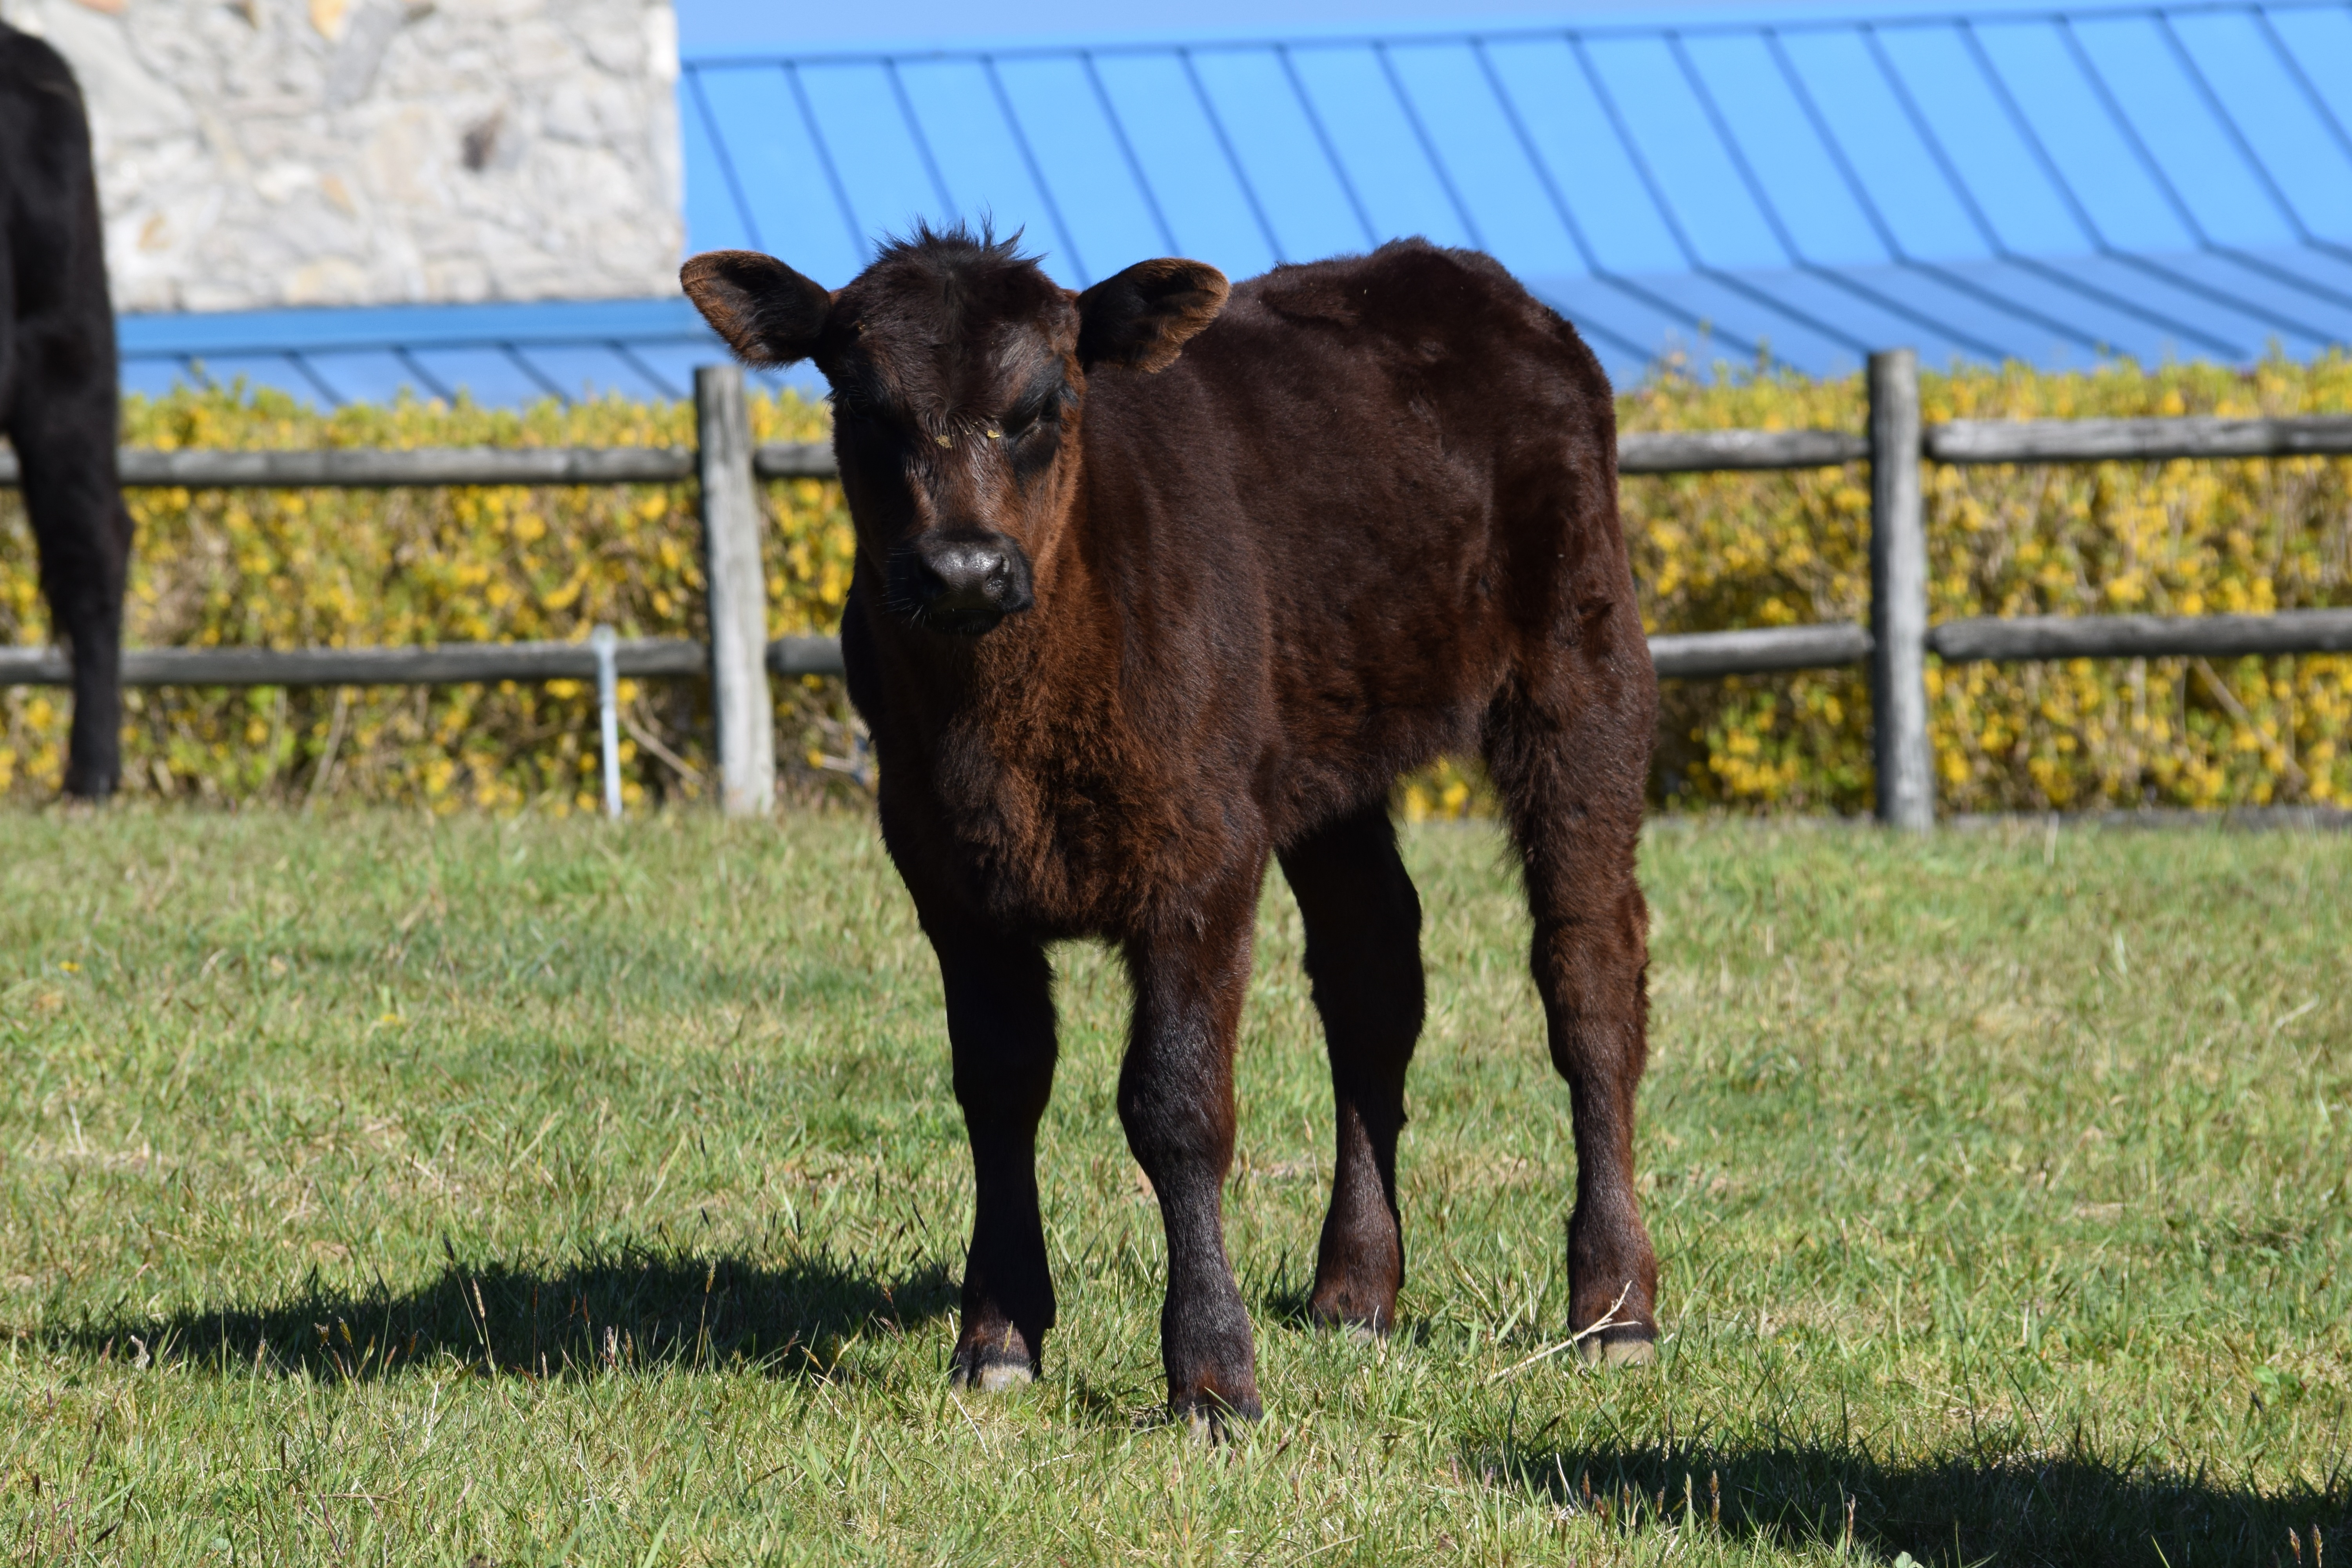
nature, farm, countryside, animal, rural, young, cow, cattle, farming, pasture, grazing, livestock, mammal, black, agriculture, beef, baby, fauna, calf, vertebrate, mare, cattle like mammal, horse like mammal, mustang horse